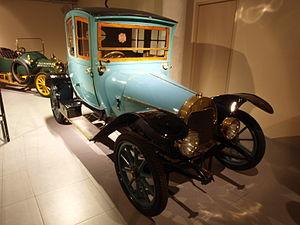
Les Automobiles Grégoire sont une entreprise française, créée en 1902 par Pierre-Joseph Grégoire à Poissy et disparue en 1924.
La rue Brey est une voie publique située dans le 17ᵉ arrondissement de Paris, en France.